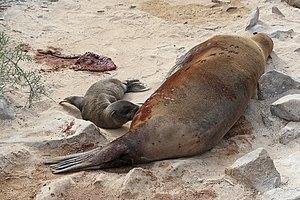
Femelle otarie des Galápagos (Zalophus wollebaeki) allaitant un nouveau-né, île Santa Fé, Parc national des Galápagos, Équateur